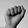
ASL letter: A